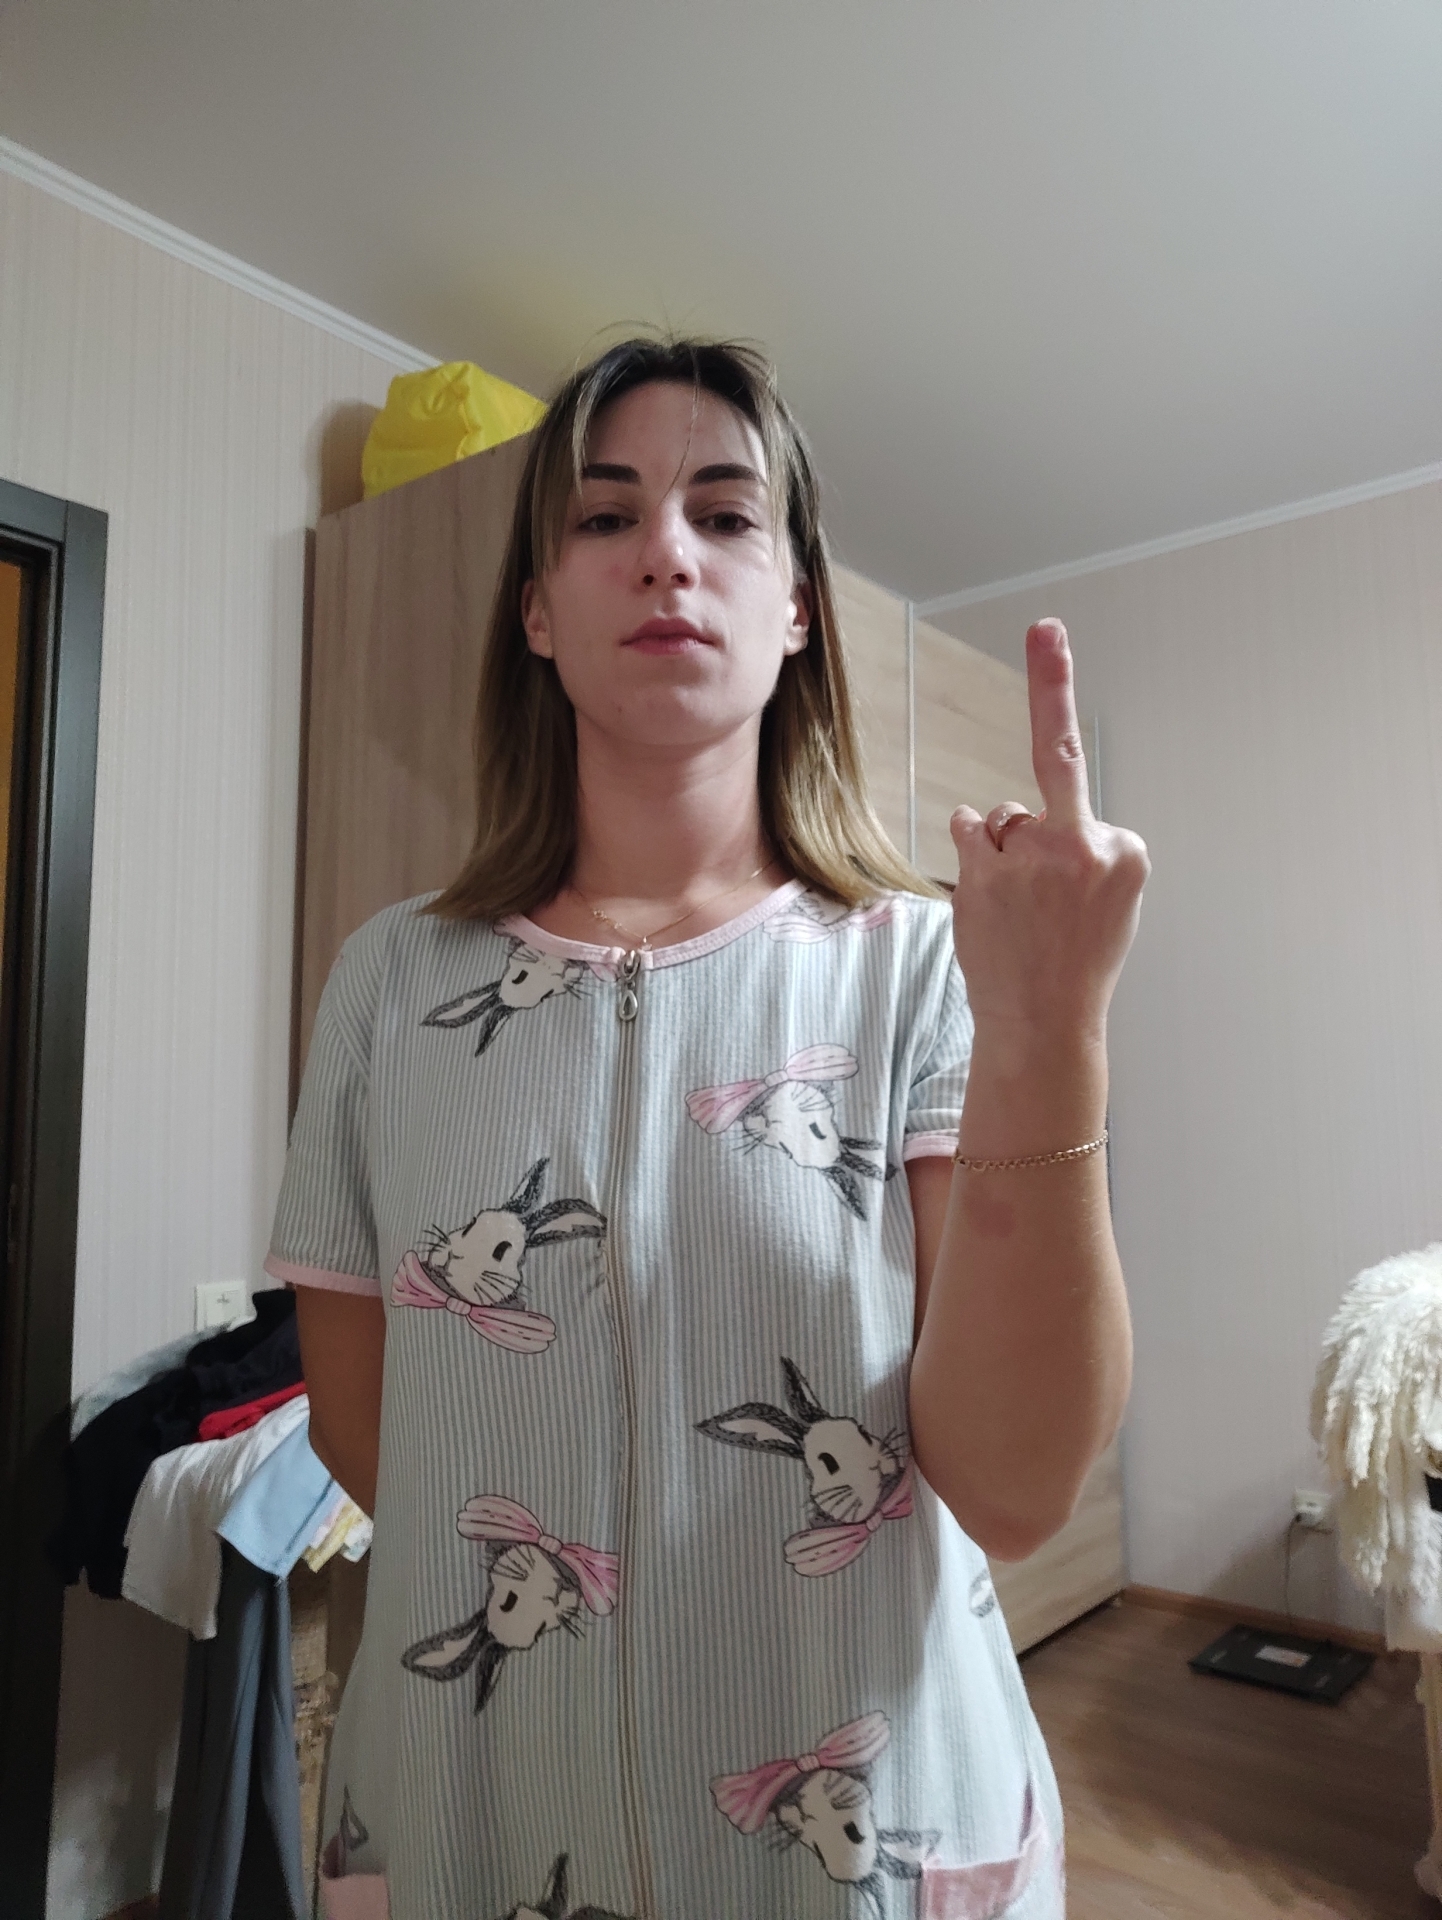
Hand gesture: middle_finger